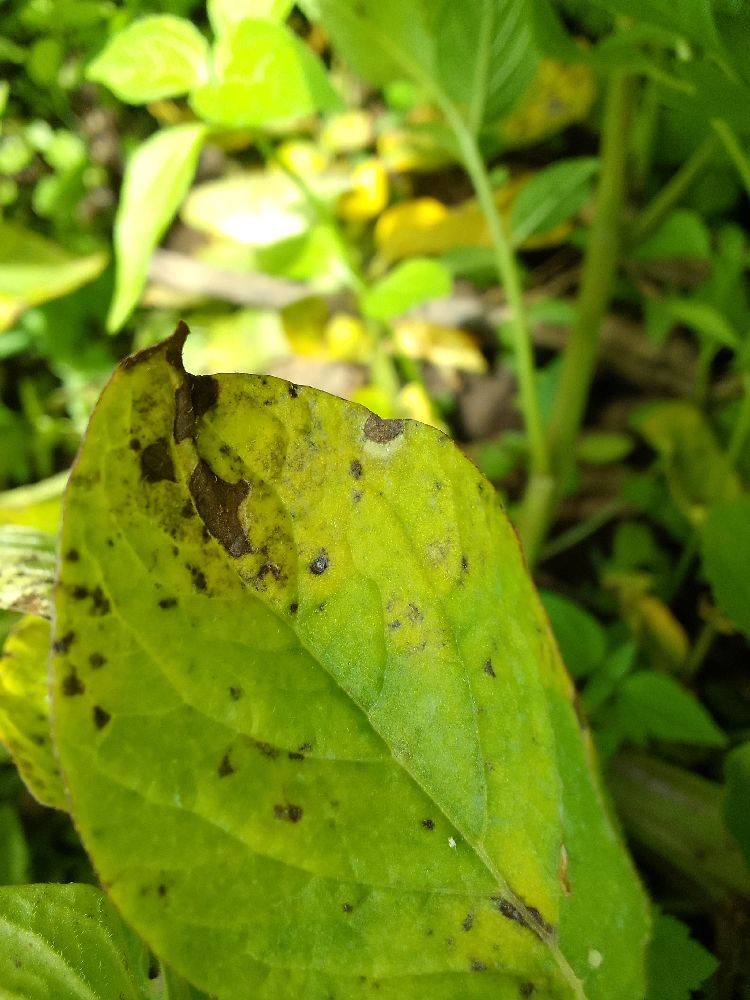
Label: Early blight